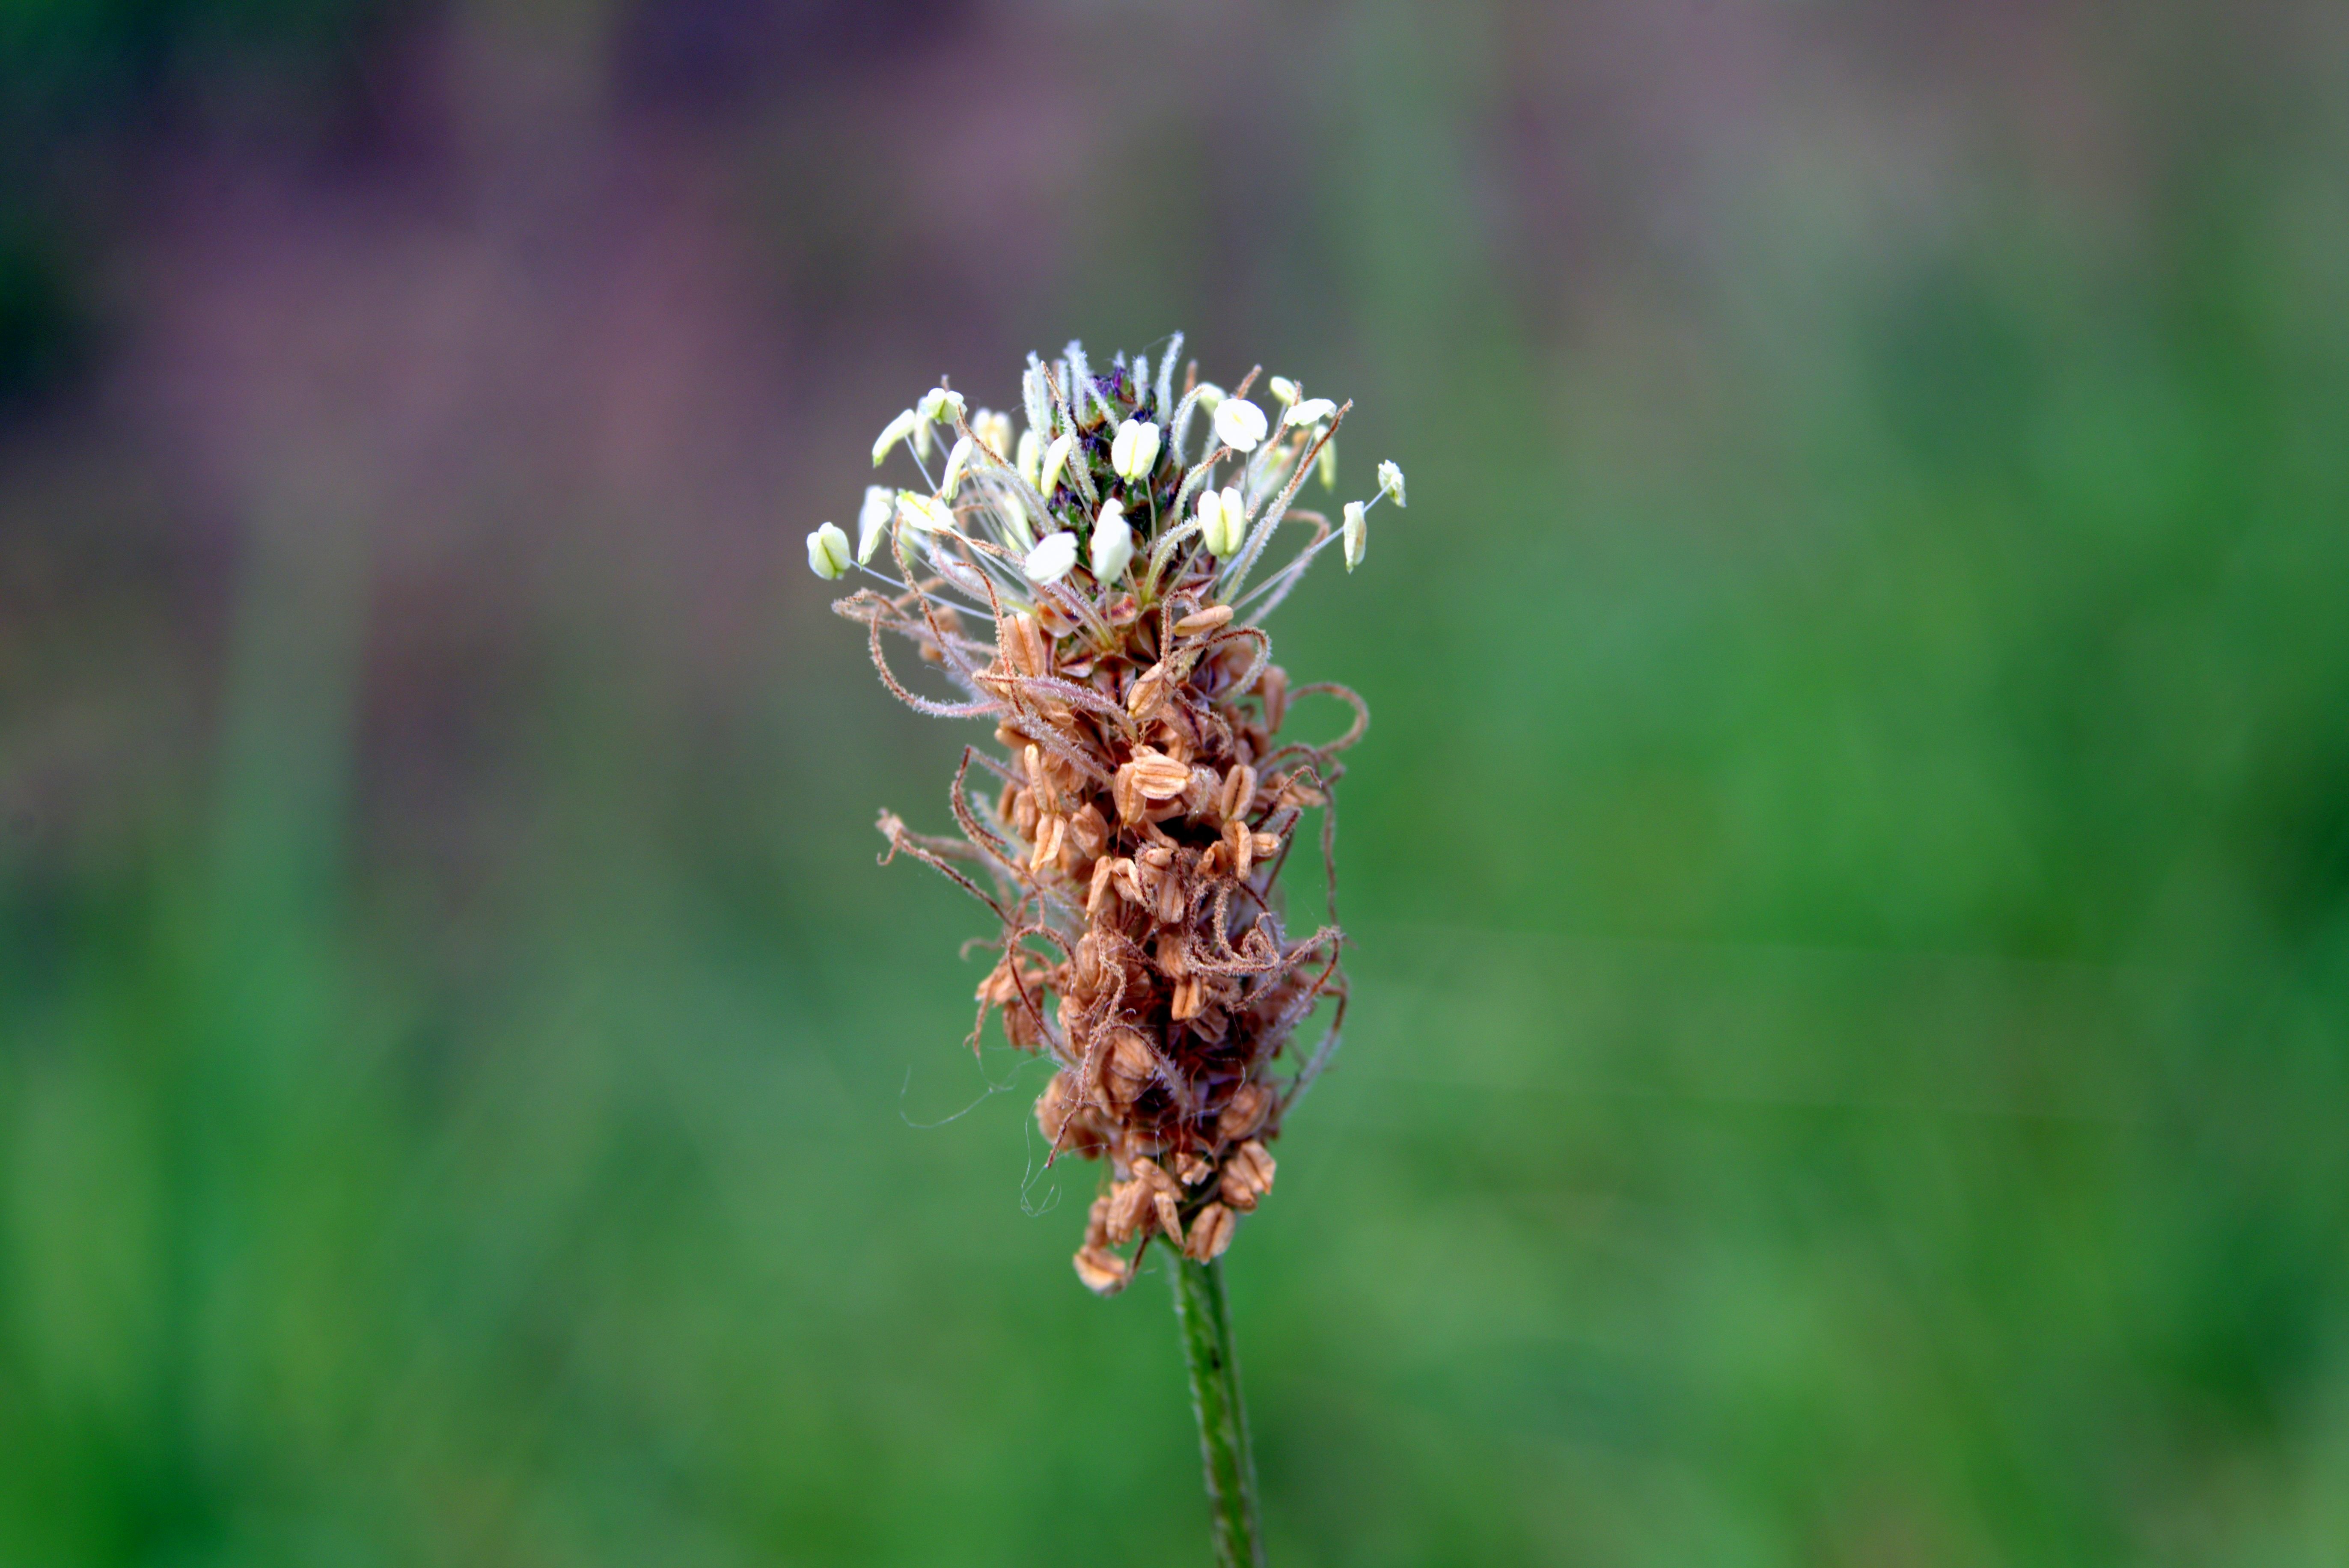
nature, grass, plant, field, photography, meadow, prairie, leaf, flower, summer, green, botany, garden, flora, fauna, wildflower, close up, poland, flourishing, macro photography, flowering plant, narrow leaved plantain, grass family, plant stem, land plant